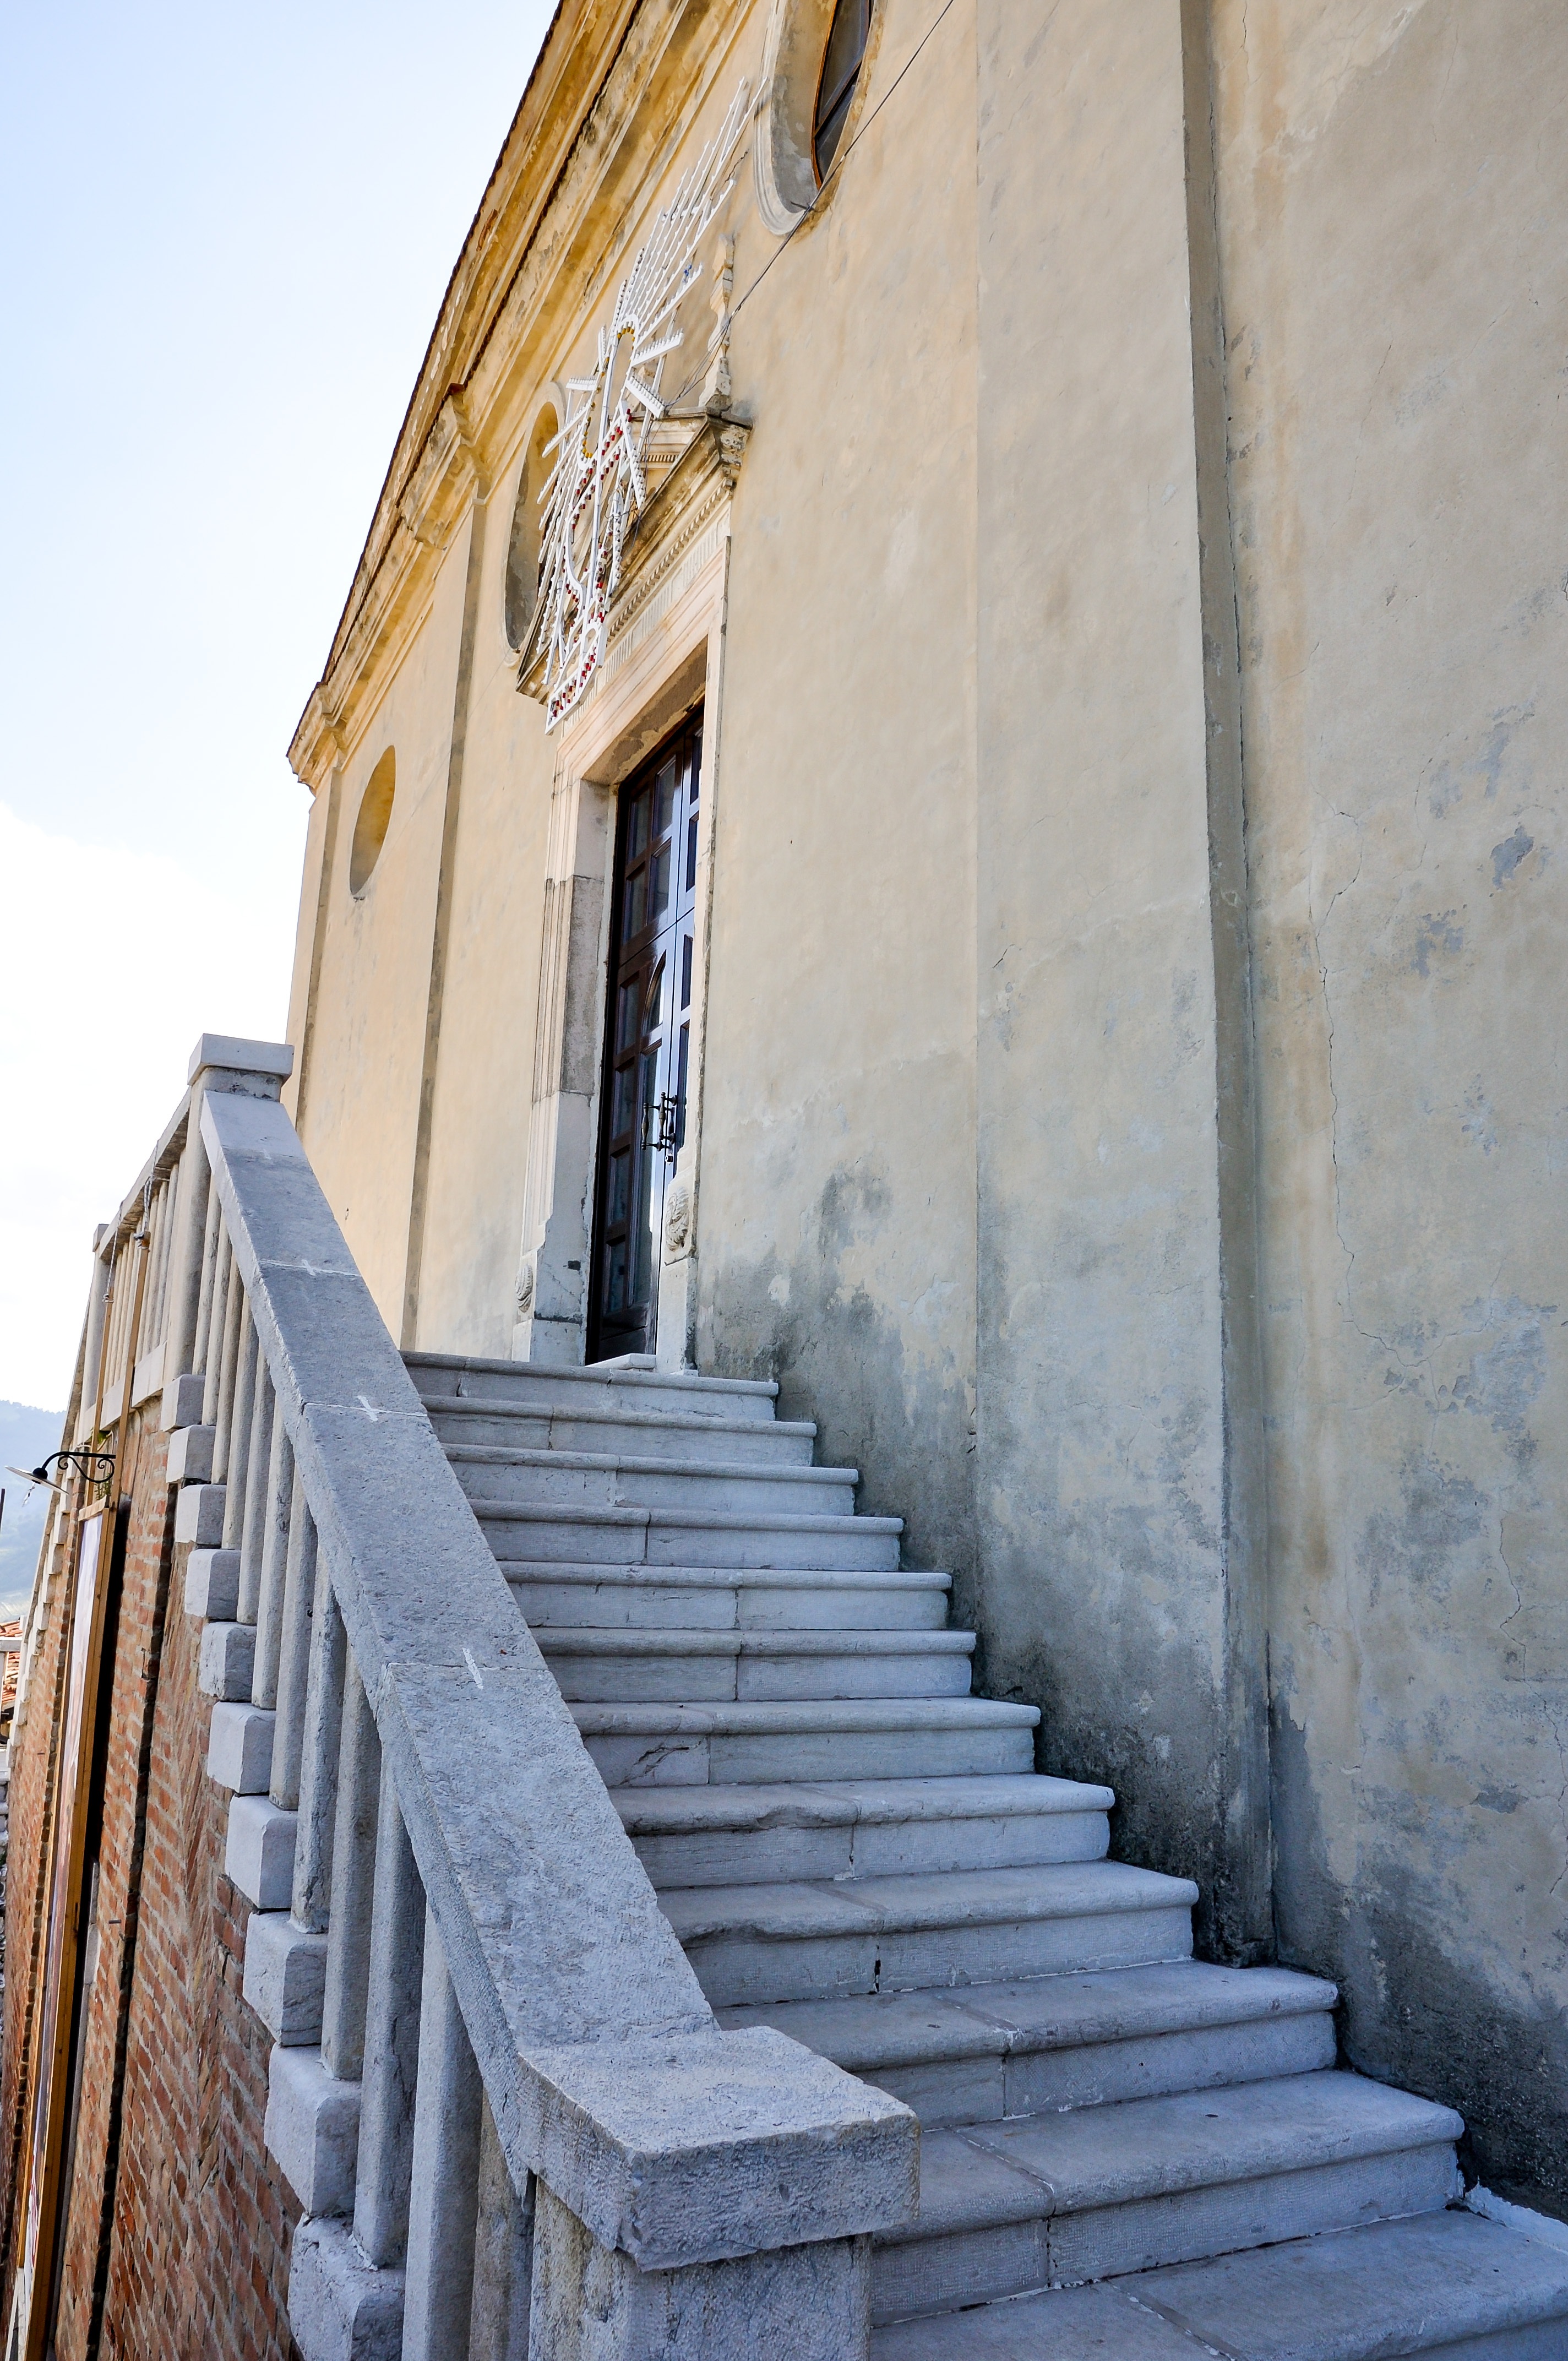
architecture, road, street, house, alley, wall, facade, church, scale, stairs, infrastructure, ancient history, accettura mt, st julian lucania italy